Lockheed C-5 Galaxy

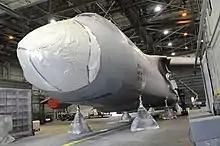
A Galaxy undergoing the AMP and RERP upgrades, to become a C-5M

As part of President Ronald Reagan's military policy, funding was made available for expansion of the USAF's airlift capability. With the C-17 program still some years from completion, Congress approved funding for a new version of the C-5, the C-5B, in July 1982, to expand airlift capacity. The first C-5B was delivered to Altus Air Force Base in January 1986. In April 1989, the last of 50 C-5B aircraft was added to the 77 C-5As in the Air Force's airlift force structure. The C-5B includes all C-5A improvements and numerous additional system modifications to improve reliability and maintainability.